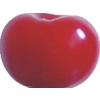
Label: cherry_sour